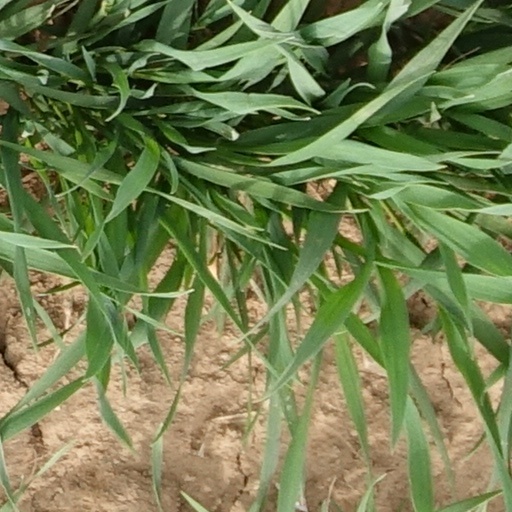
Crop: wheat